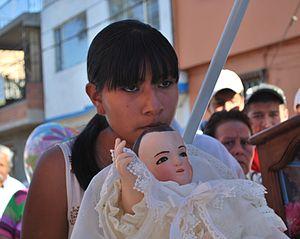
La Niñopa est l’image la plus vénérée de l’enfant Jésus à Xochimilco, quartier de Mexico.